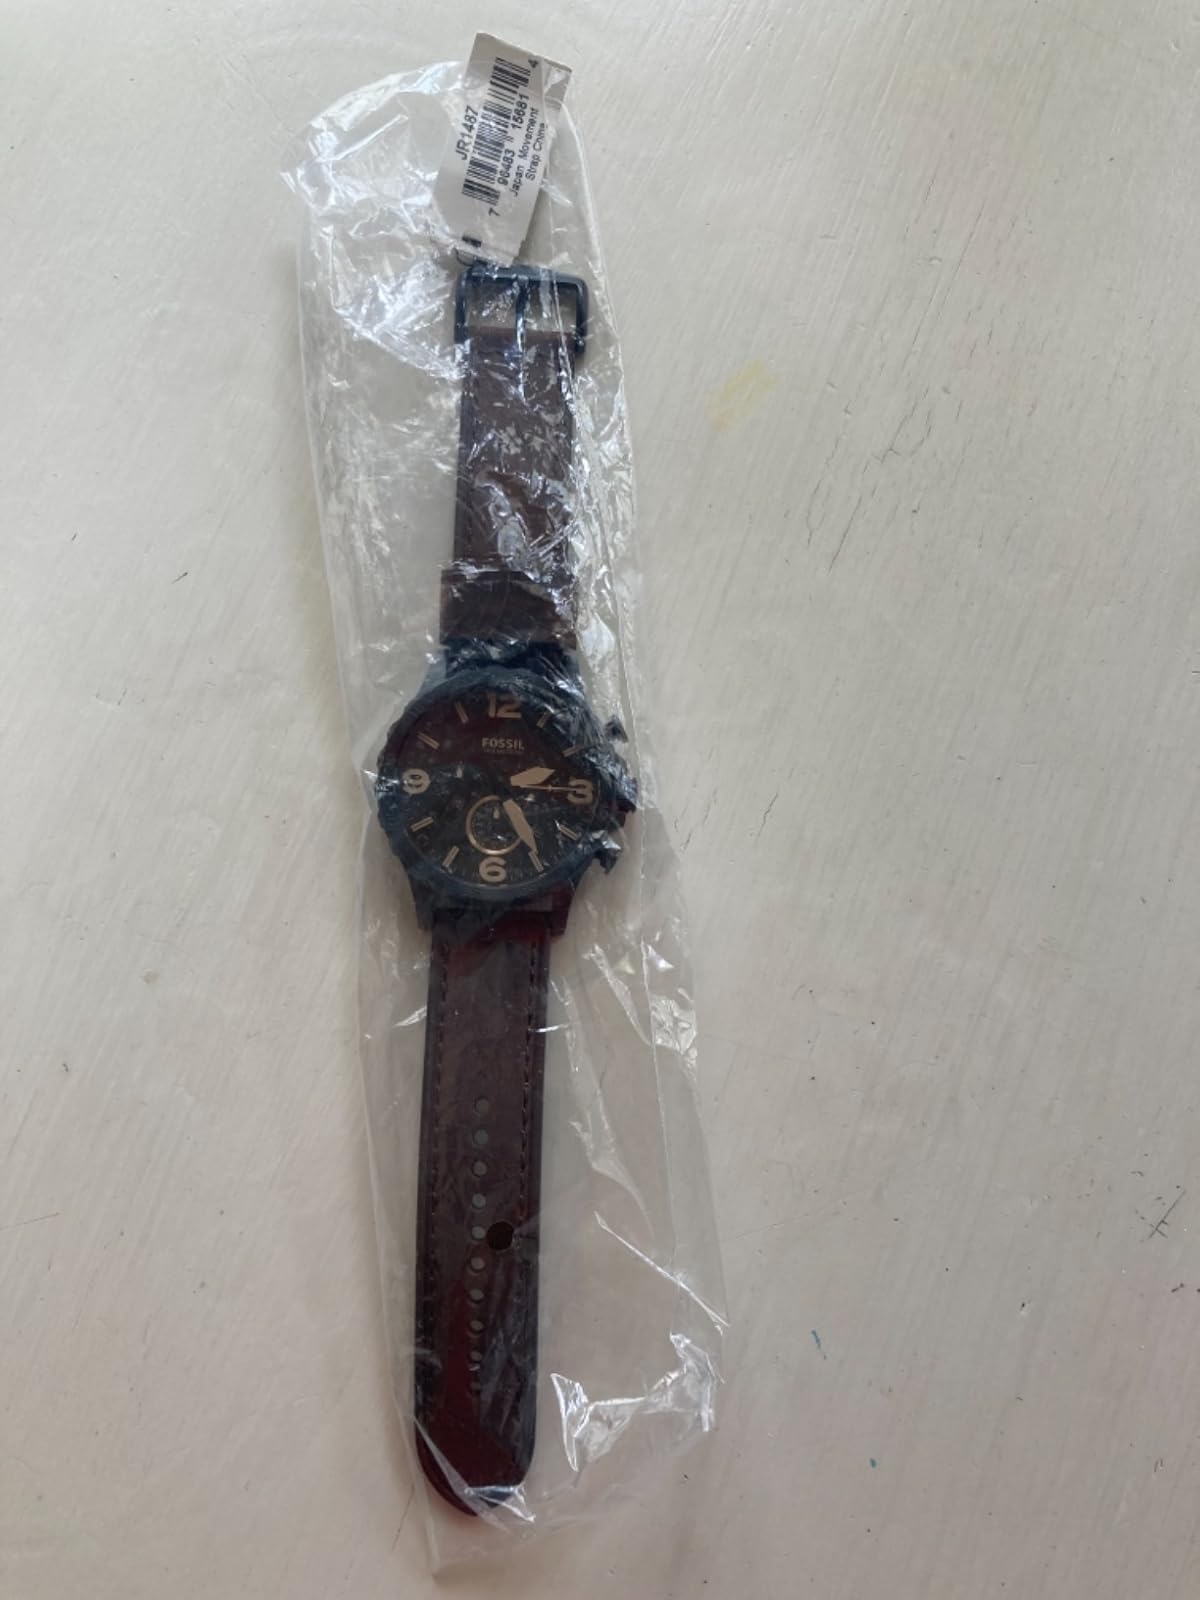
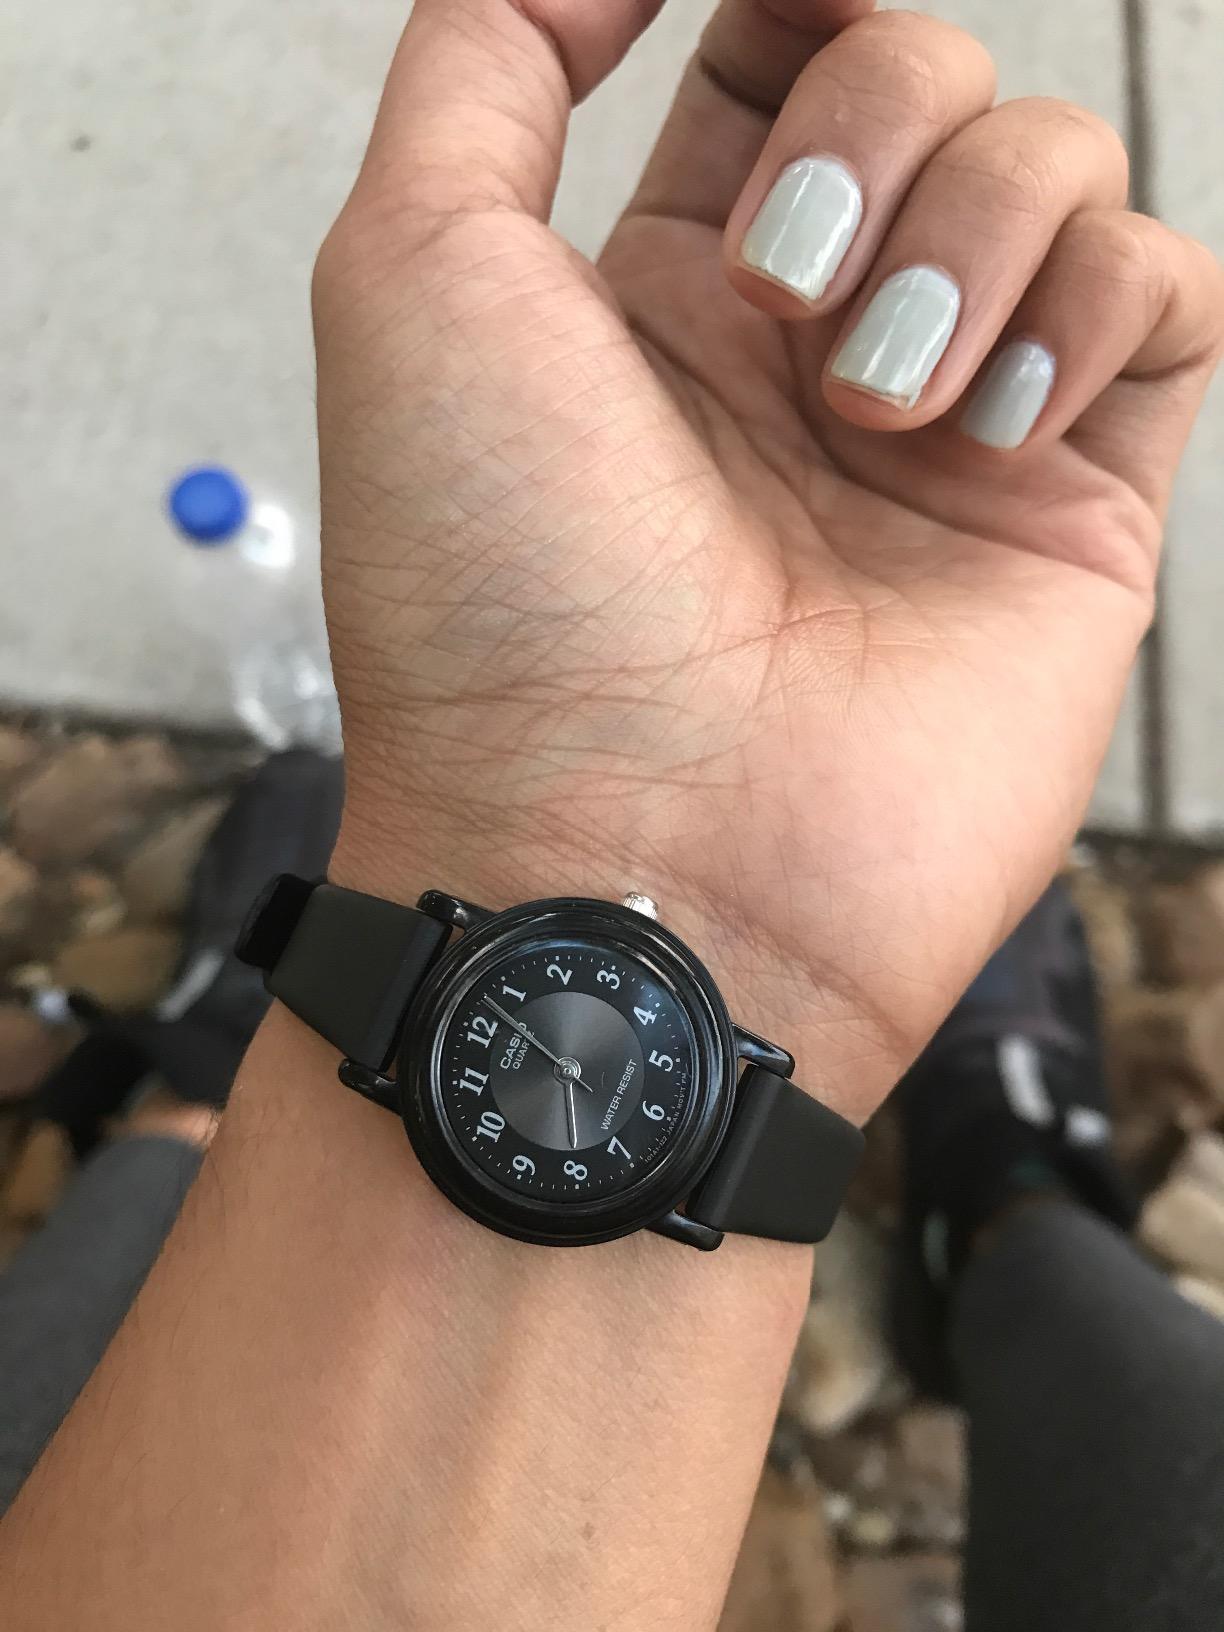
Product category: accessories_watch
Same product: no